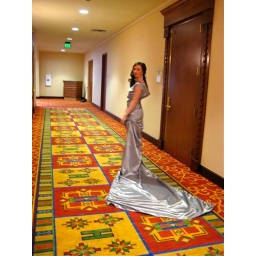
Silver dress with boat neck and cowl back, plus a long train, made by a high school junior student.